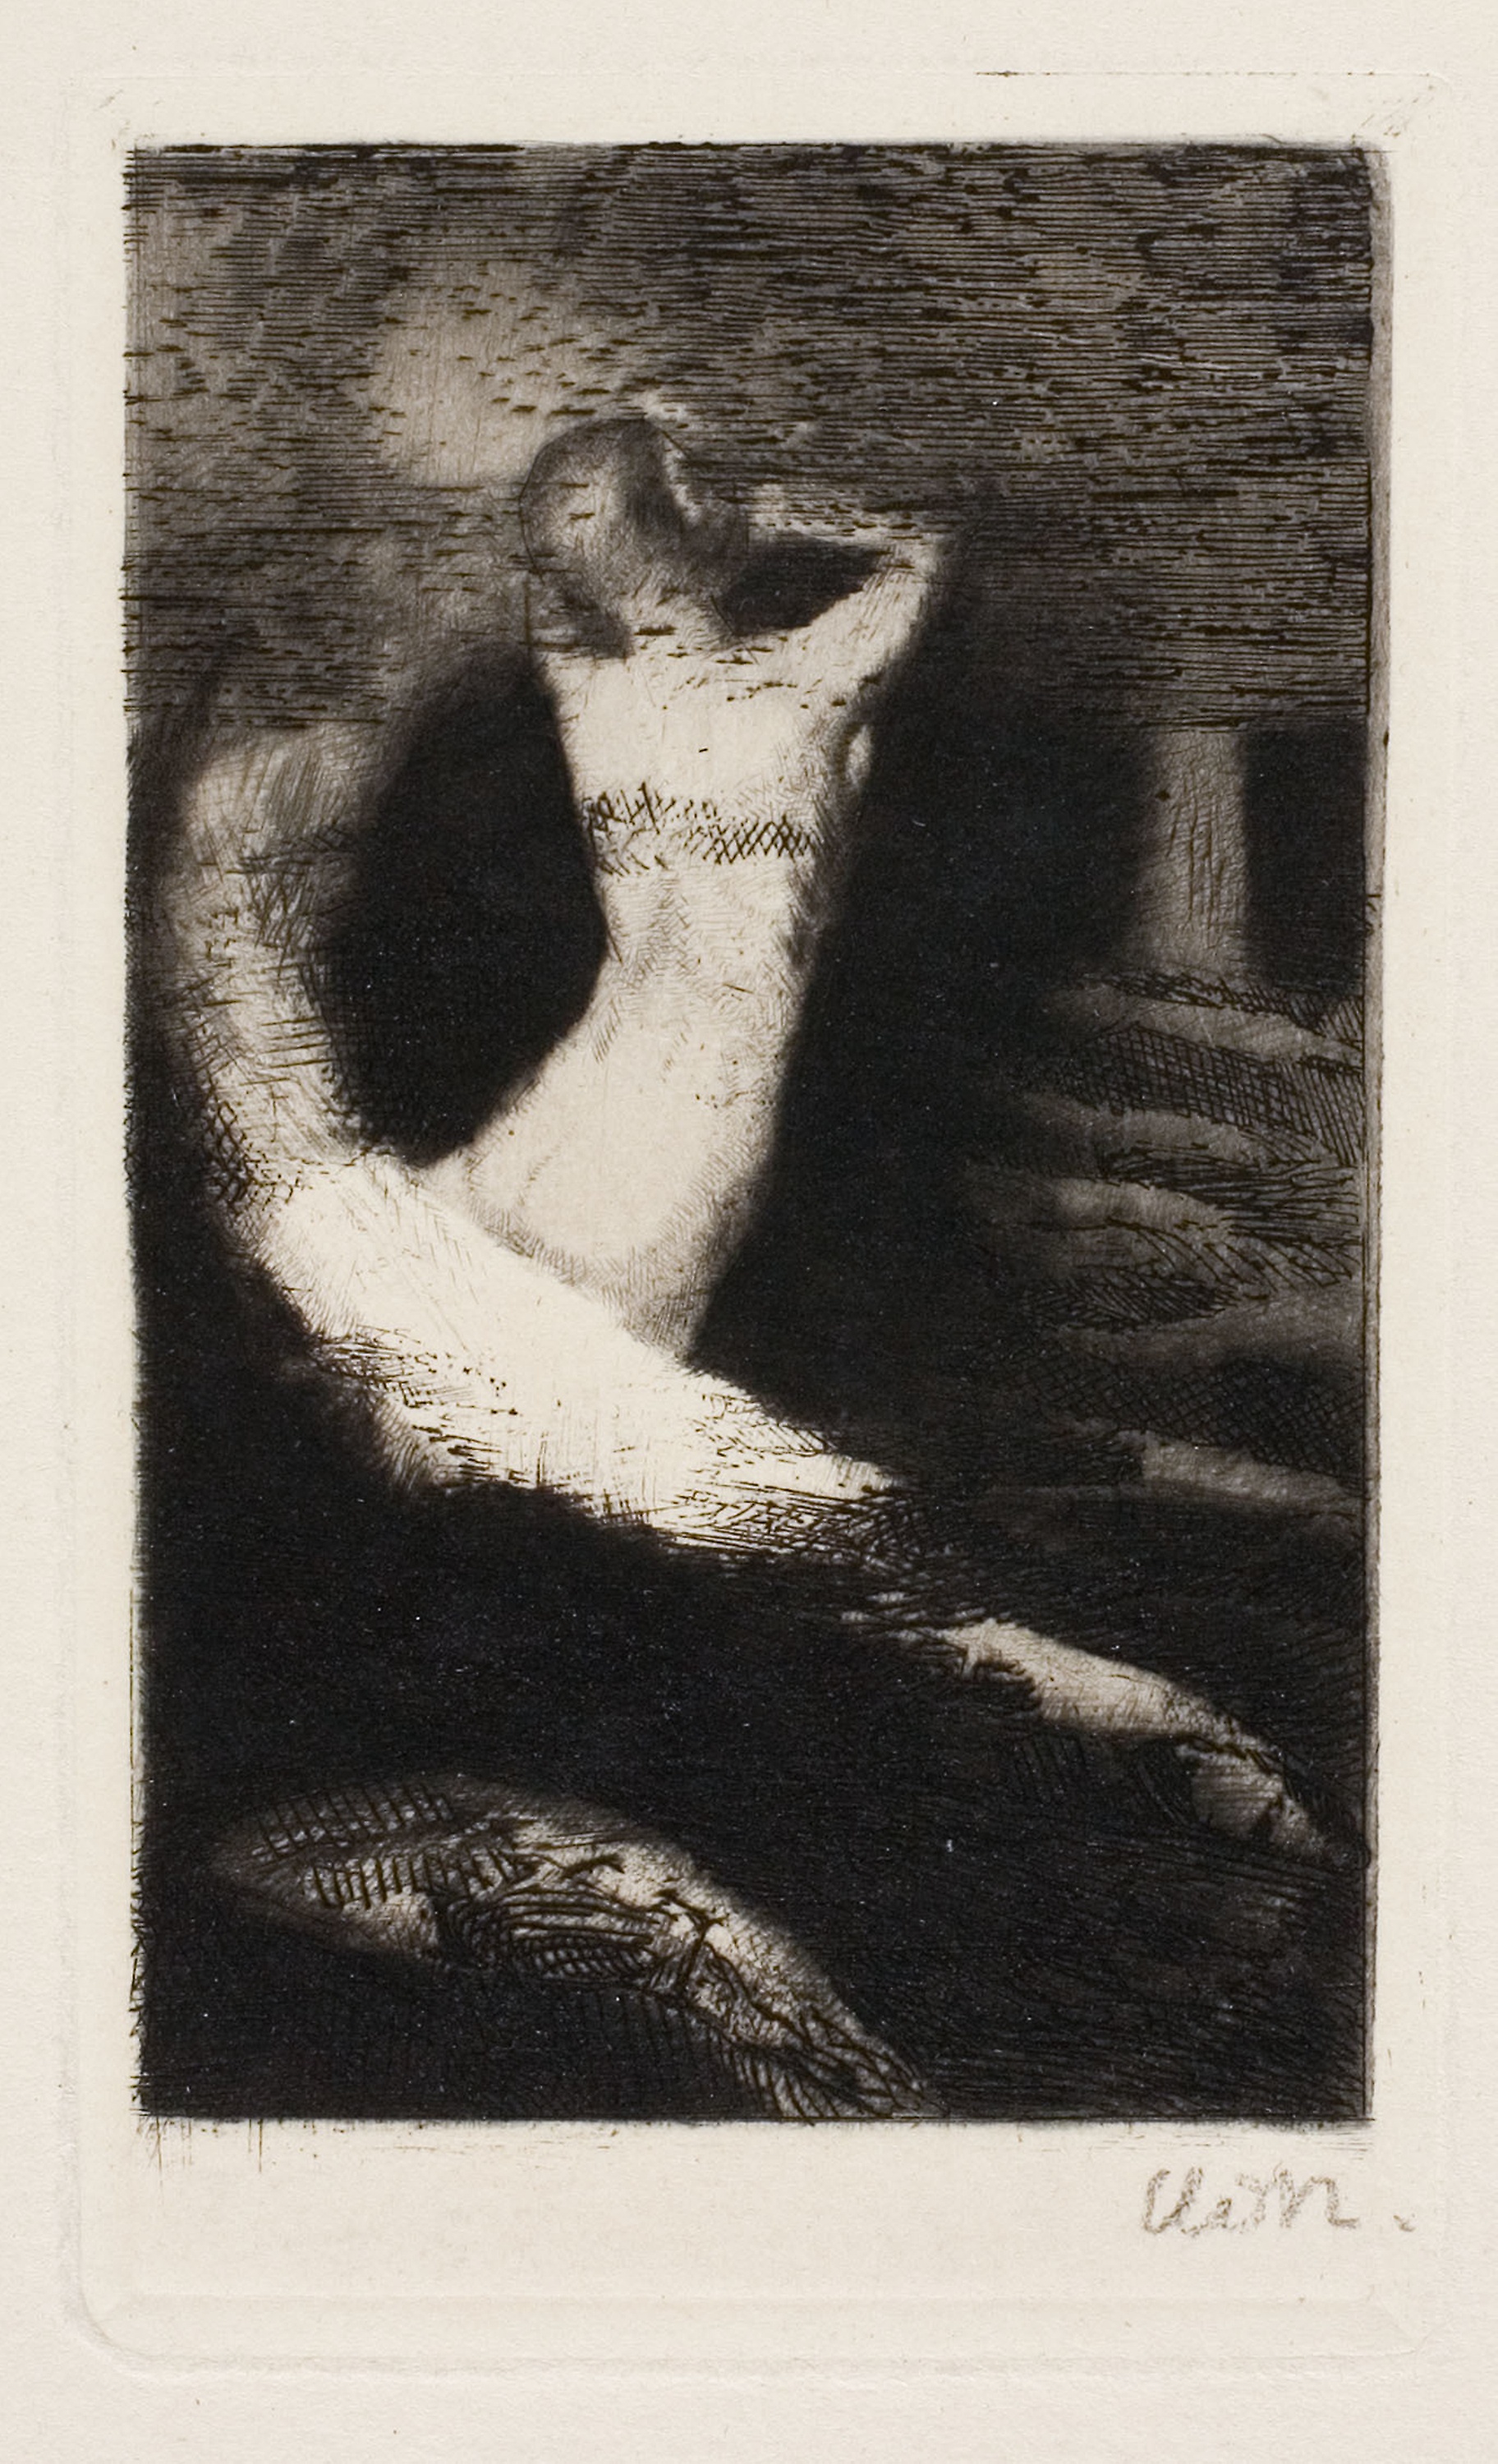
photograph, art, modern art, black and white, visual arts, painting, artwork, portrait, drawing, figure drawing, monochrome